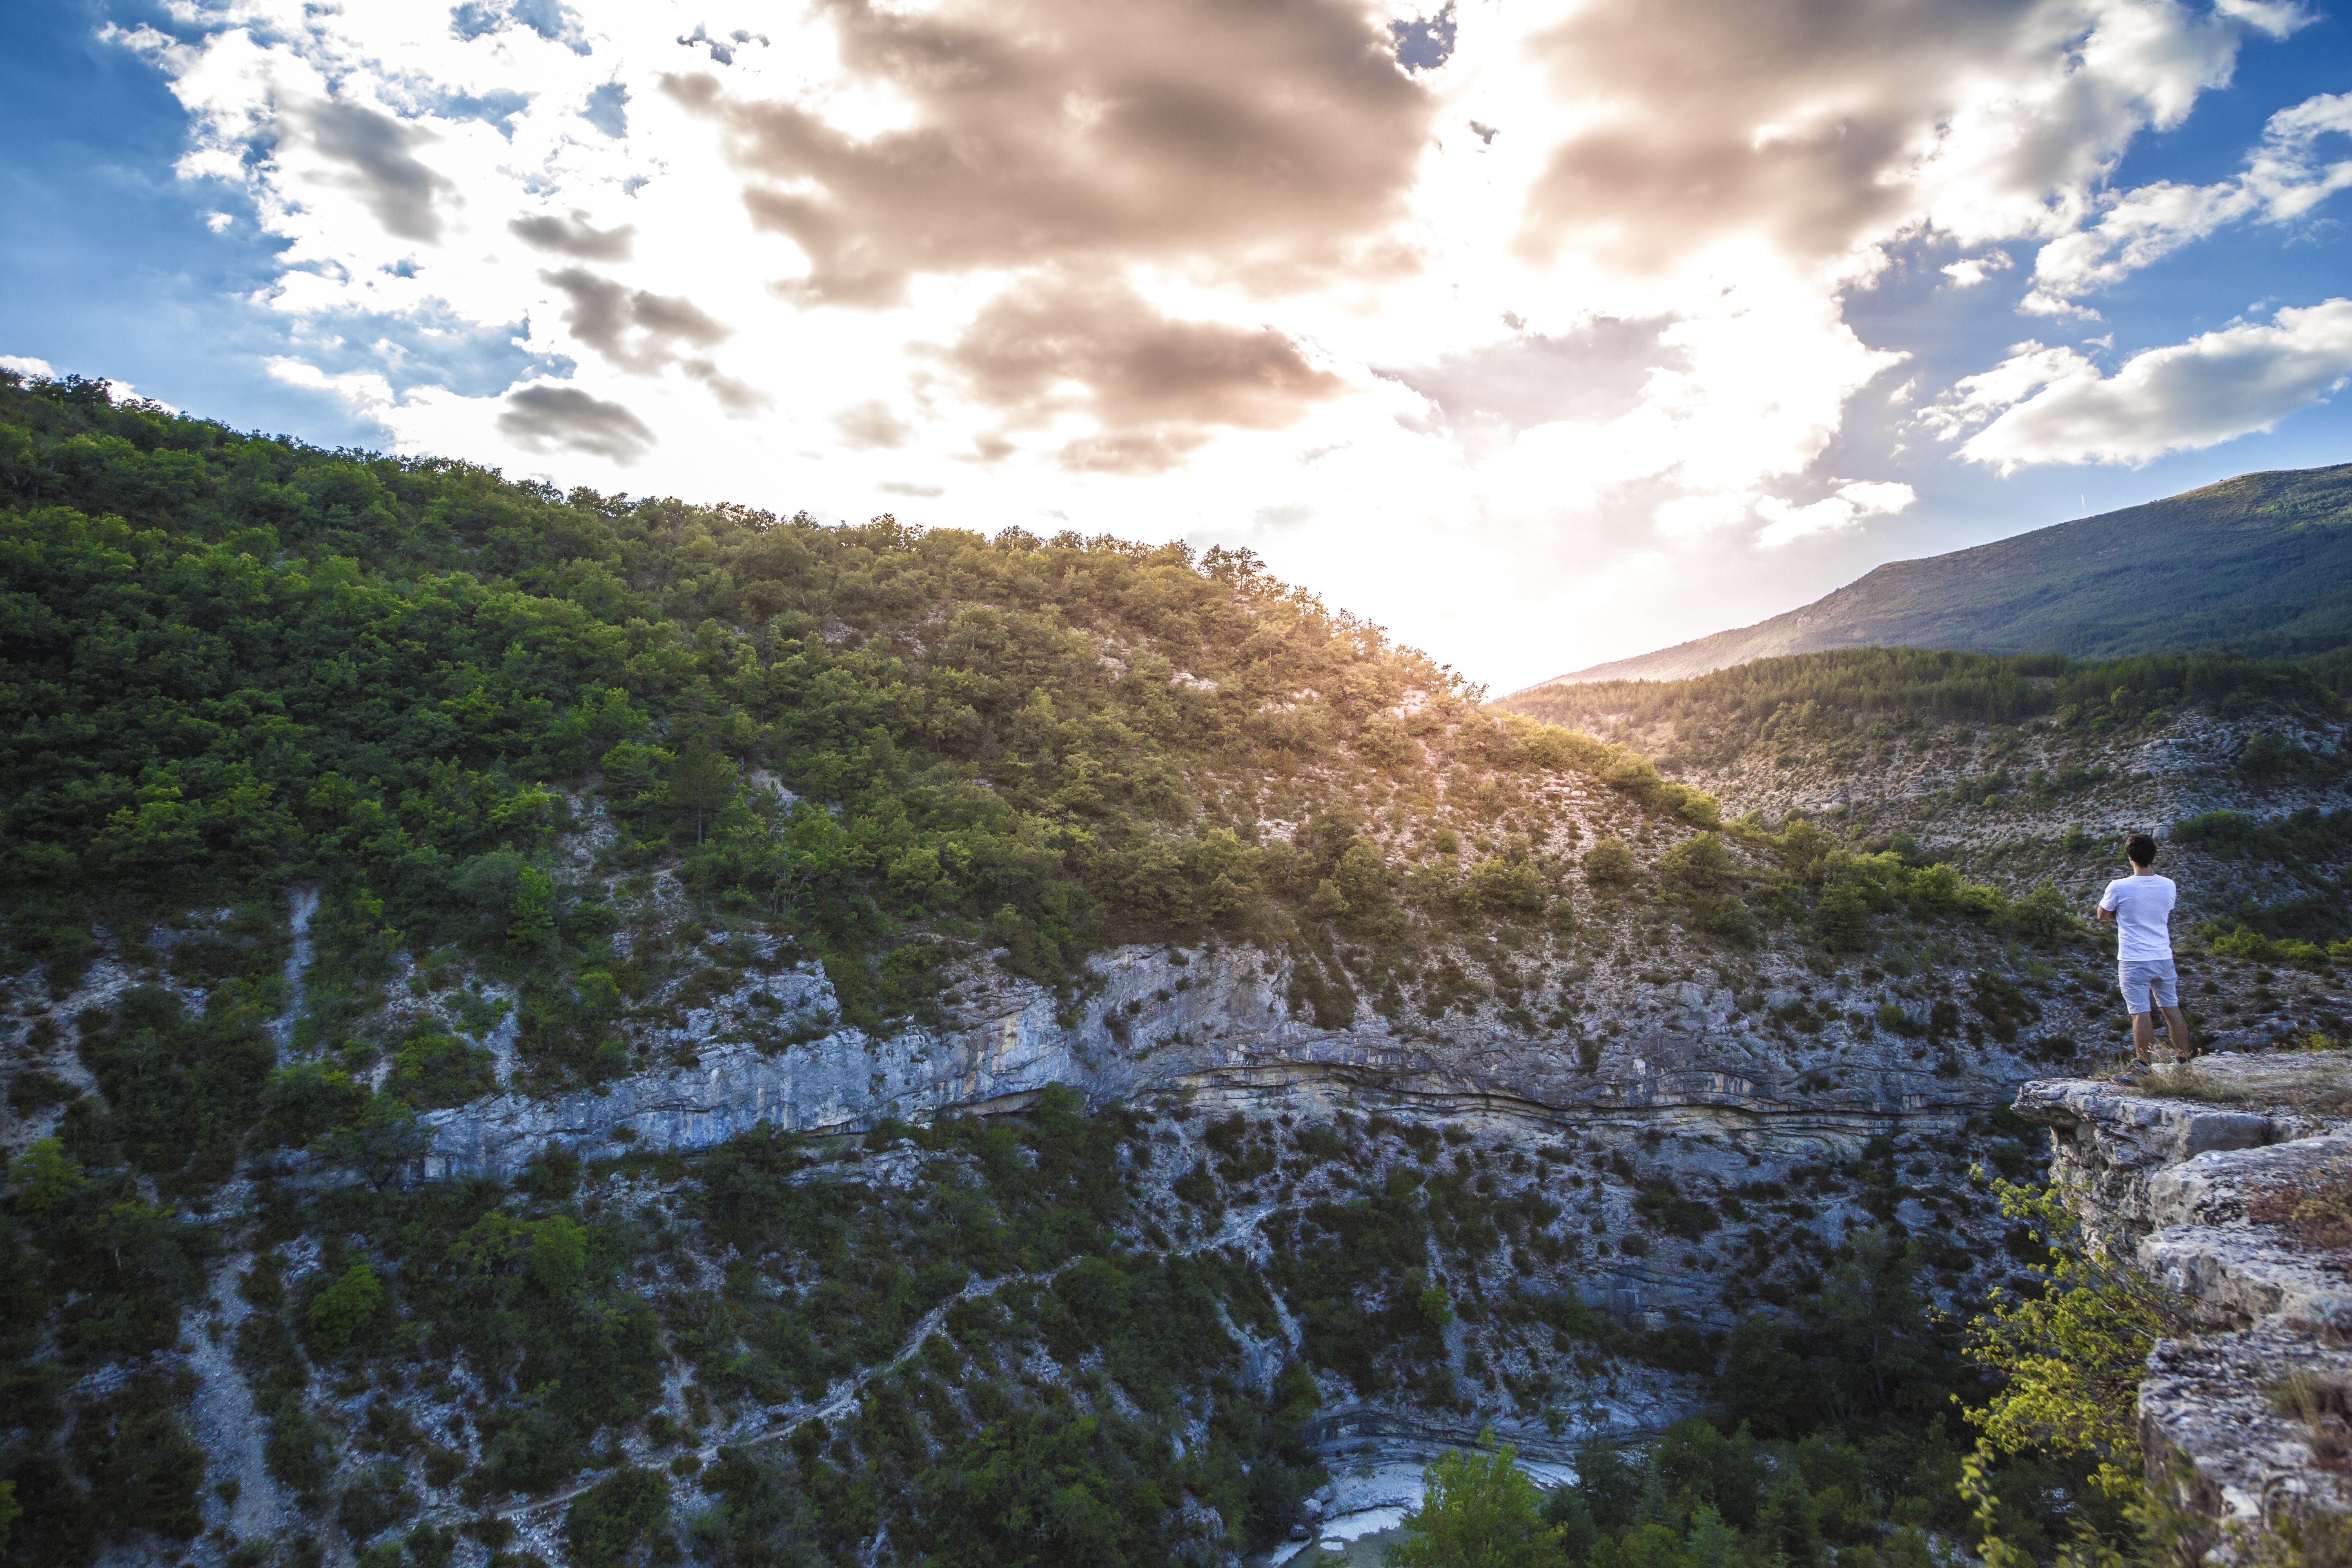
nature, sky, highland, vegetation, wilderness, mountainous landforms, cloud, natural landscape, mountain, water, tree, hill, sunlight, landscape, fell, grass, reflection, valley, geological phenomenon, plant, hill station, terrain, meteorological phenomenon, national park, forest, river